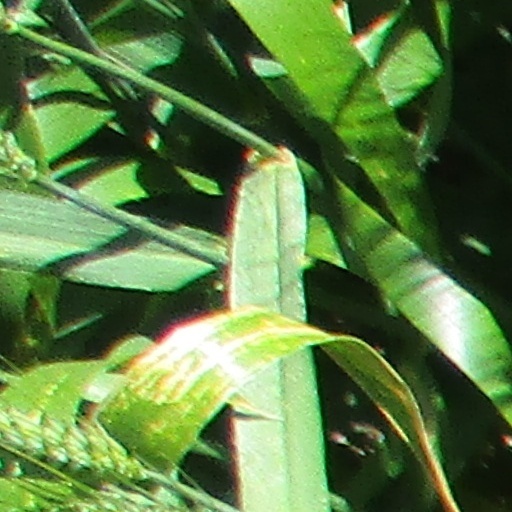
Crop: wheat